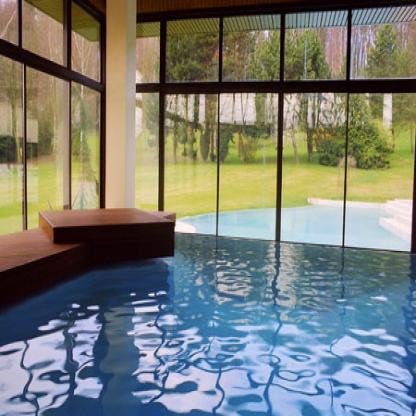
Scene: Indoor